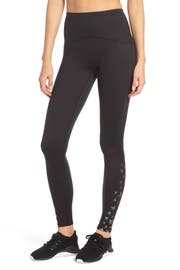
shimmering star offer stylish inspiration for achieving your full workout or lounging potential